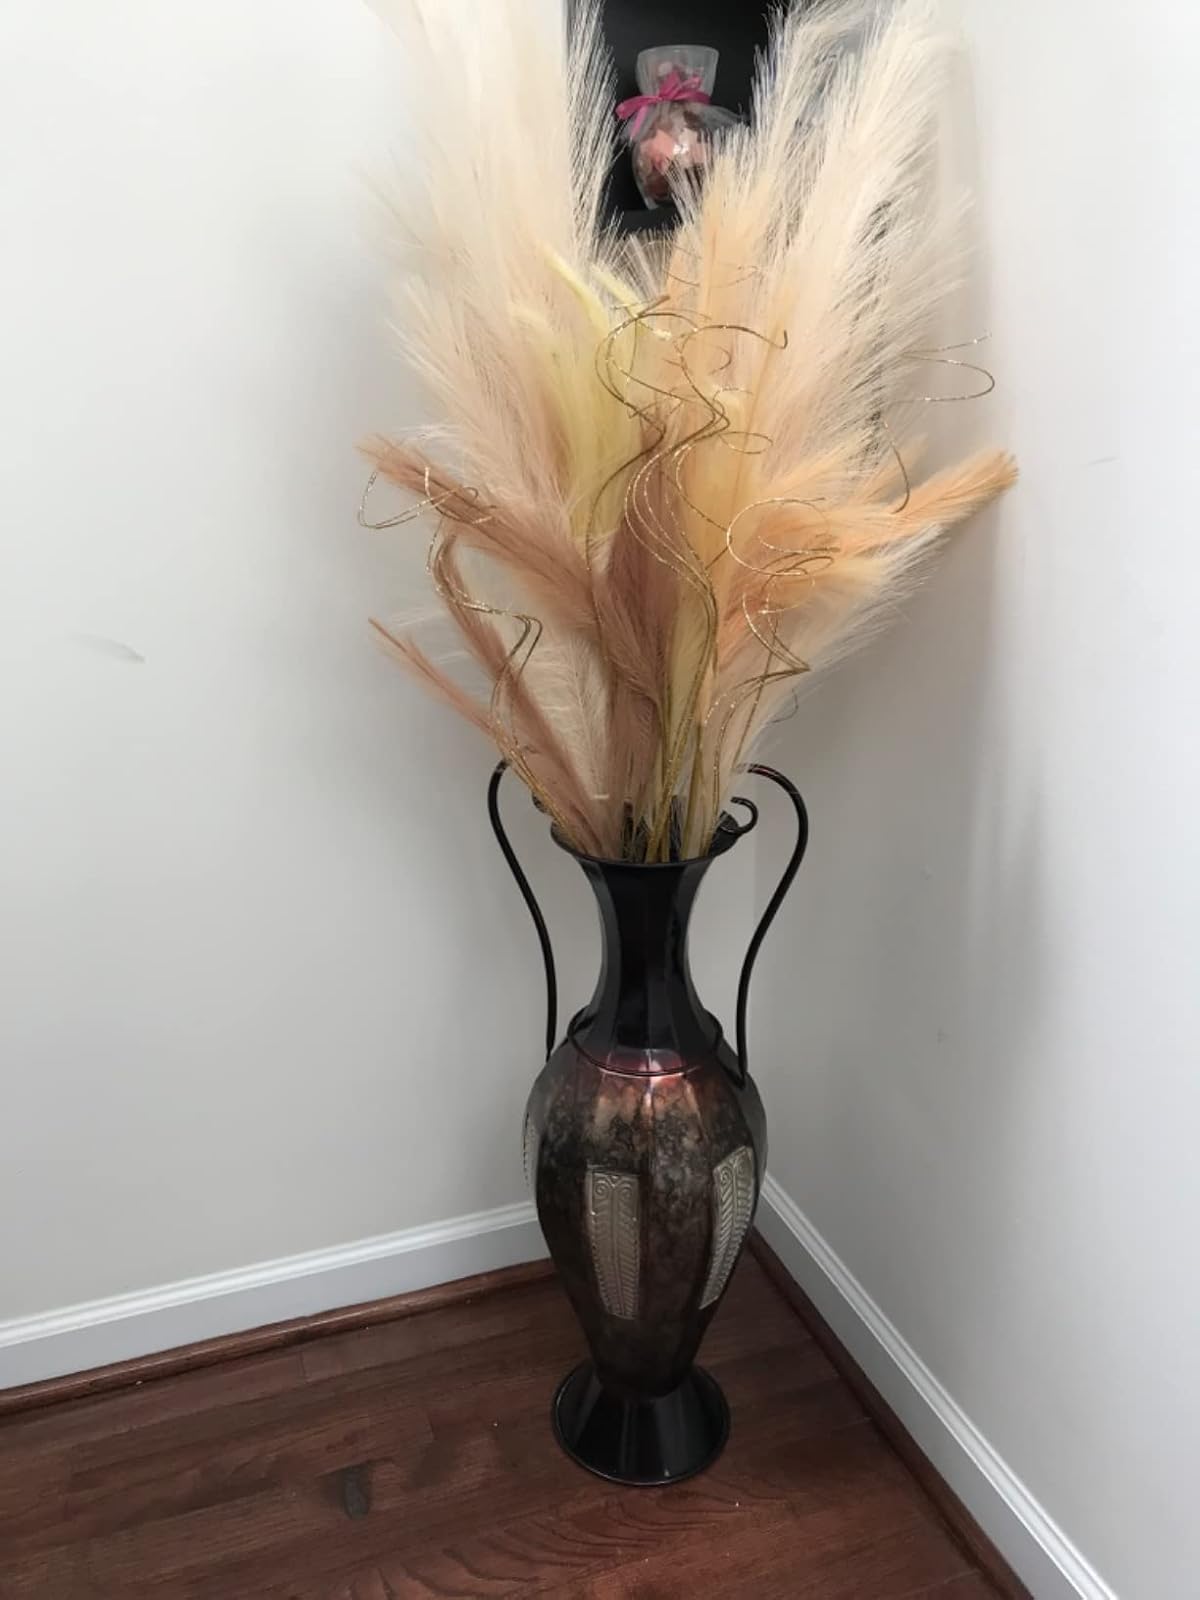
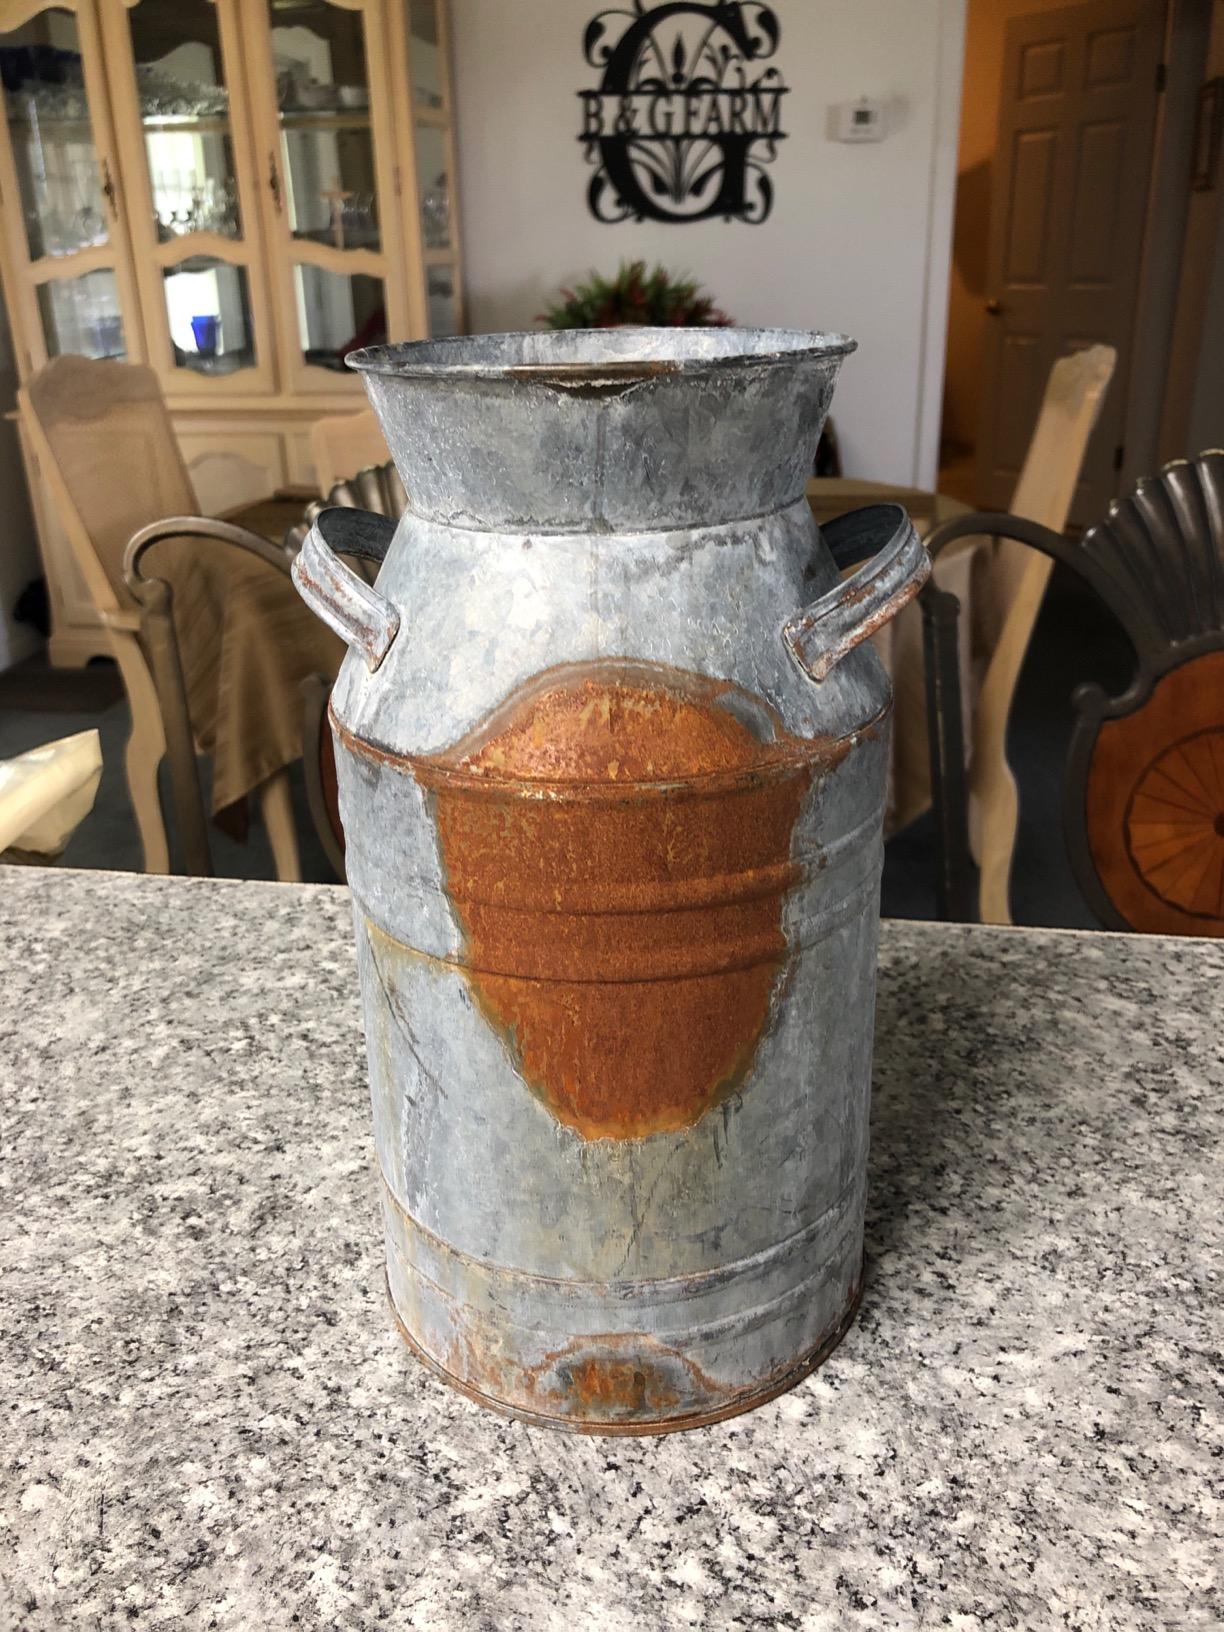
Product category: vase
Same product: no